Traverse City State Hospital

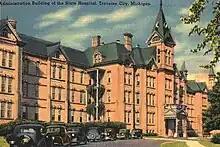
A postcard of Building 50 at the hospital,

The Northern Michigan Asylum was established in 1881 as demand for a third psychiatric hospital in addition to those in Kalamazoo and Pontiac began to grow. Lumber baron Perry Hannah, "the father of Traverse City," used his political influence to secure its location in his home town. Under the supervision of prominent architect Gordon W. Lloyd, the first building, known as Building 50, was constructed in Victorian-Italianate style according to the Kirkbride Plan. The hospital opened in 1885 with 43 residents.